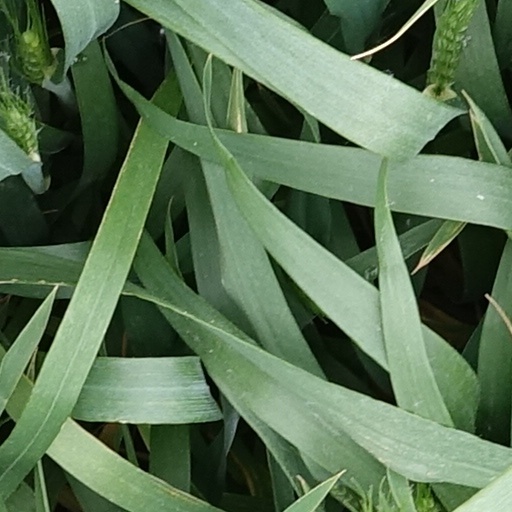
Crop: wheat